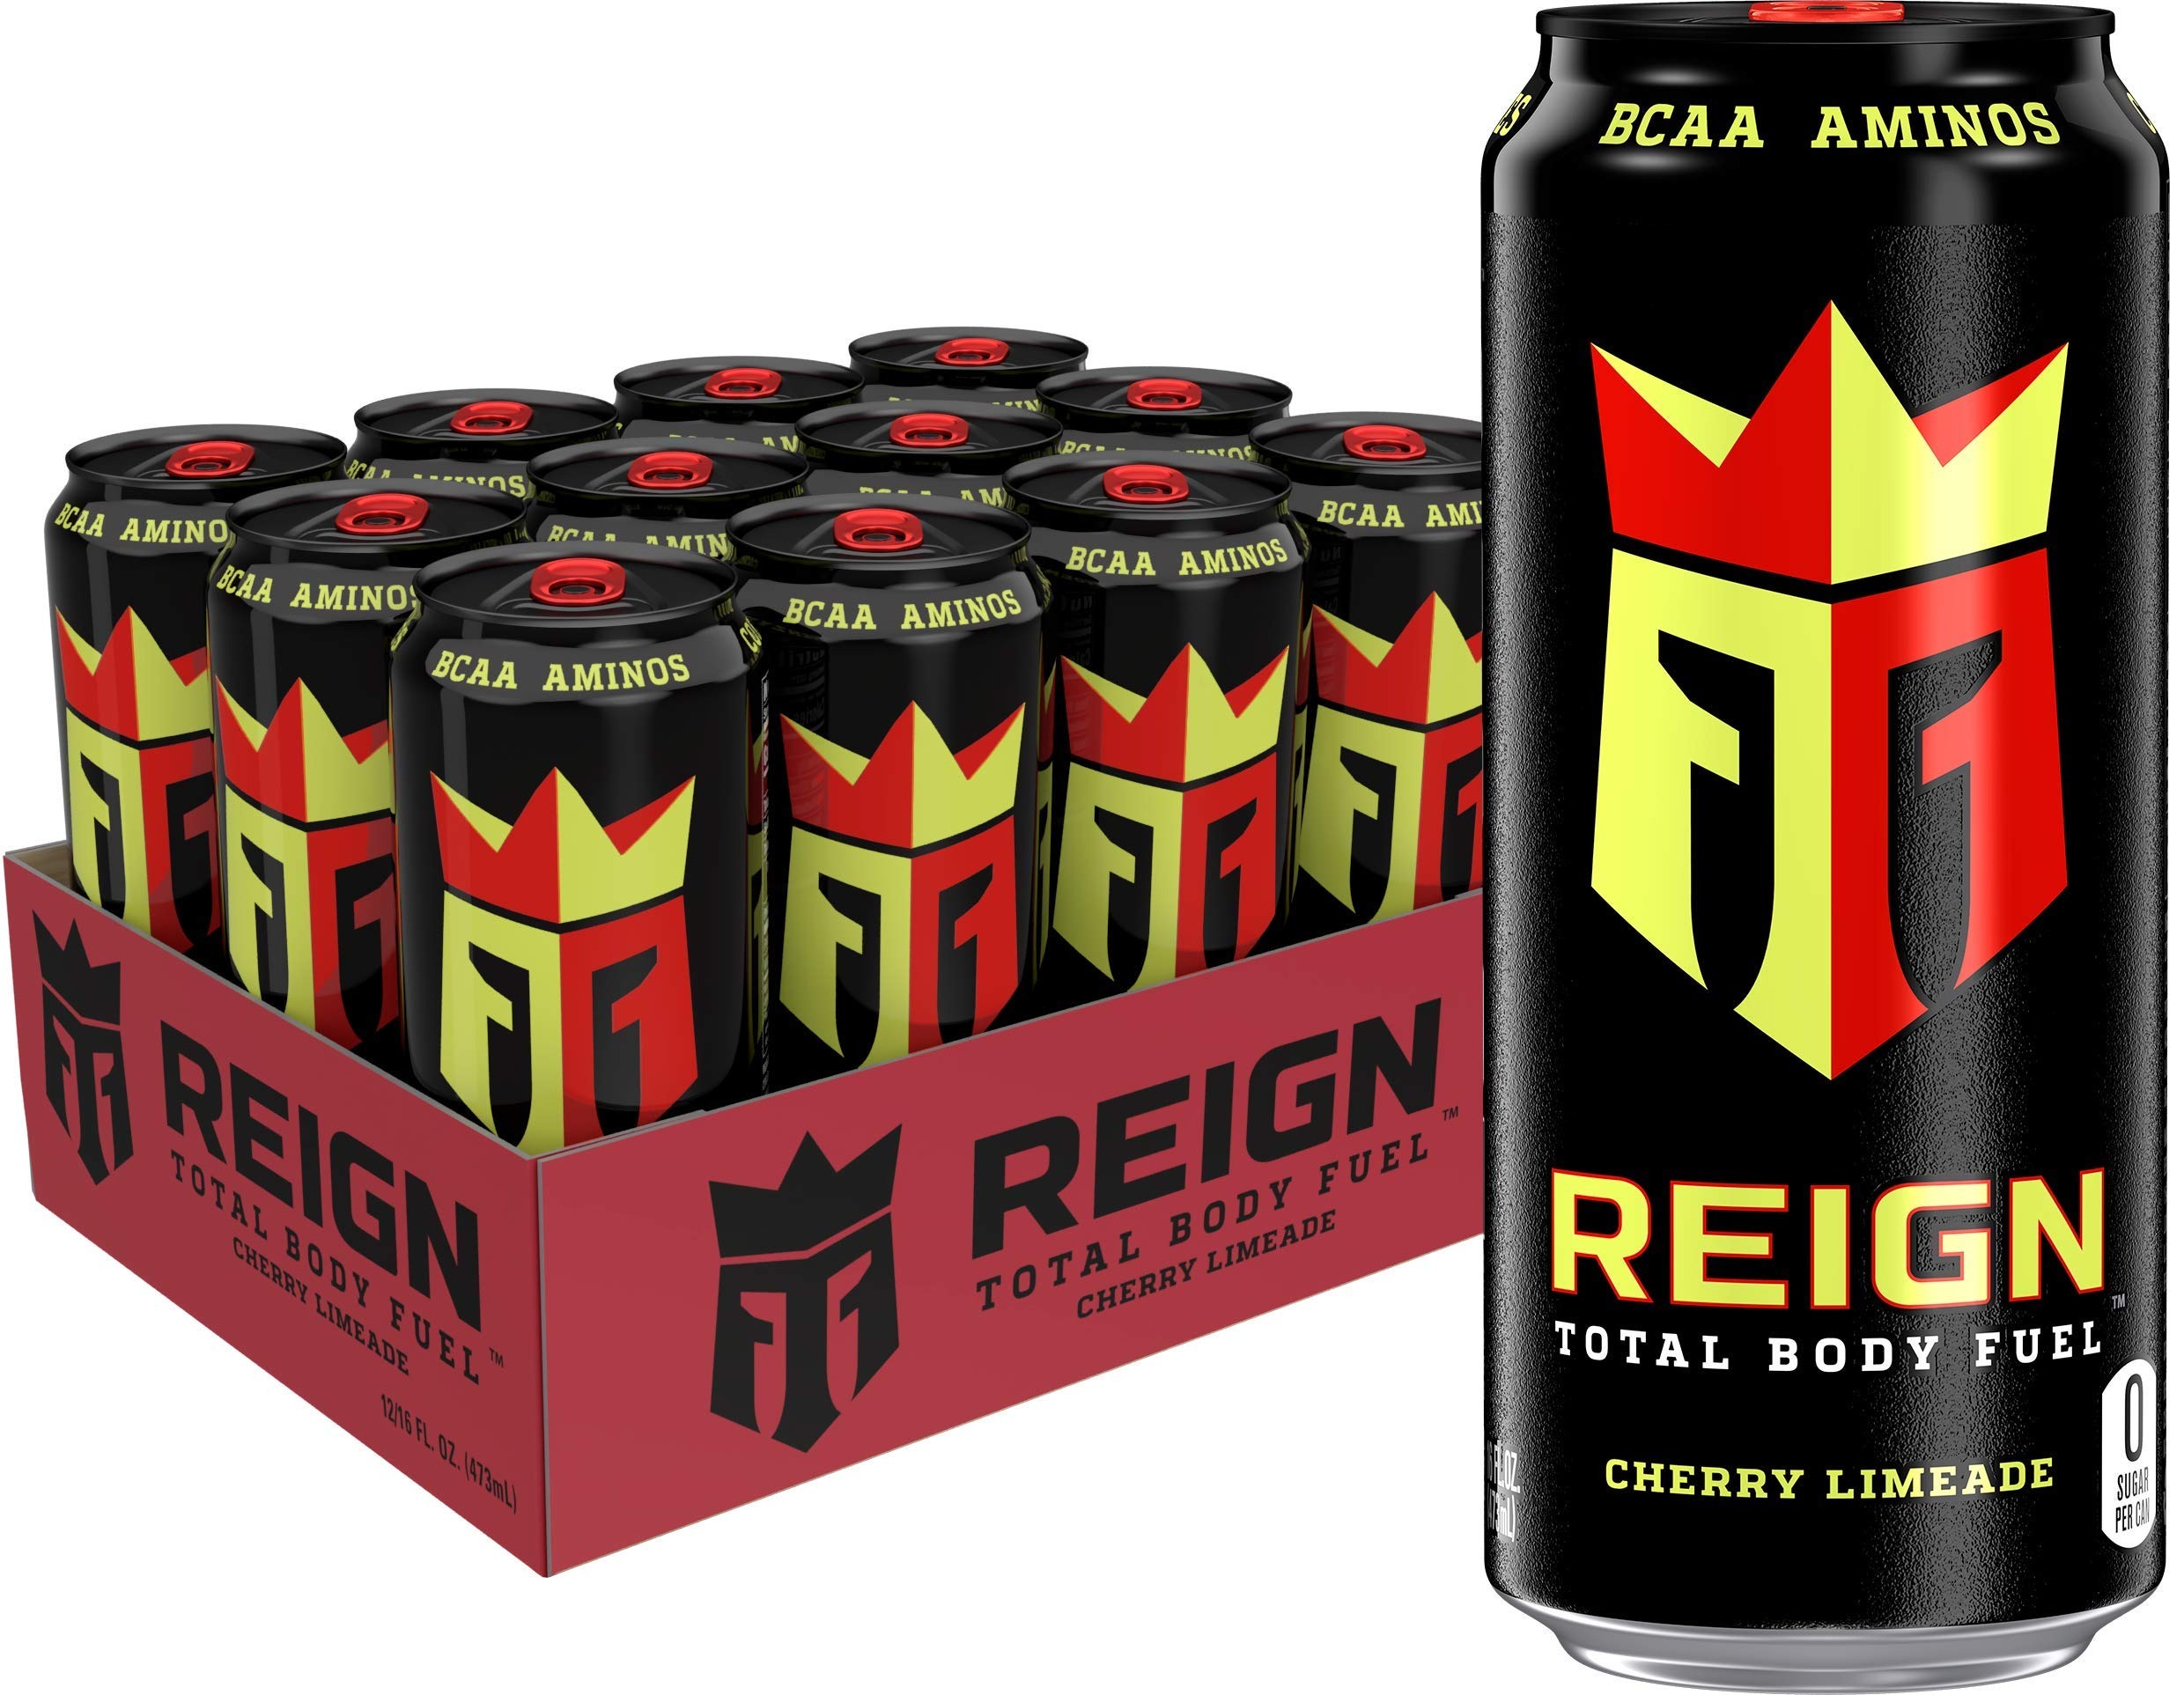
Item Name: Reign Total Body Fuel, Cherry Limeade, Fitness & Performance Drink, 16 Fl Oz (Pack of 12)
Bullet Point 1: The ultimate fitness focused beverage, blended with BCAAs, 300 mg of natural caffeine, coq10 and electrolytes, reign total body fuel is designed for your active lifestyle. Offering zero sugar, 10 calories, and zero artificial flavors and colors, reign is the ultimate fitness-focused beverage to support your high-performance needs
Bullet Point 2: Cherry limeade, bursting with bold natural cherry lime flavor and low calories, meet the all new sweet and sour superheroes
Bullet Point 3: Power through your workout, reign total body fuel provides multiple benefits to help you power through a tough workout. 300 mg of natural caffeine provides a pre-workout boost as well as a sustained release of energy throughout your workout. BCAAs may help muscles recover post workout. Coq10 may increase power during exercise. B vitamins may reduce fatigue
Bullet Point 4: Stock up with a 12-pack, for those who rule in the gym and beyond, reign has the fuel for you. Available in a convenient pack of 12, so your wallet doesn’t get a workout.
Value: 192.0
Unit: Fl Oz

Price: 23.76